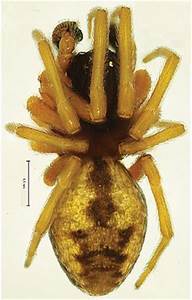
Label: ragno